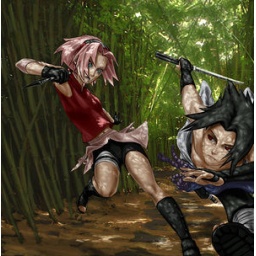
a pink haired girl and a balck heaied boy in a sexy outfit.